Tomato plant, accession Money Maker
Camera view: vertical (180 deg); turntable rotation: 120 degrees
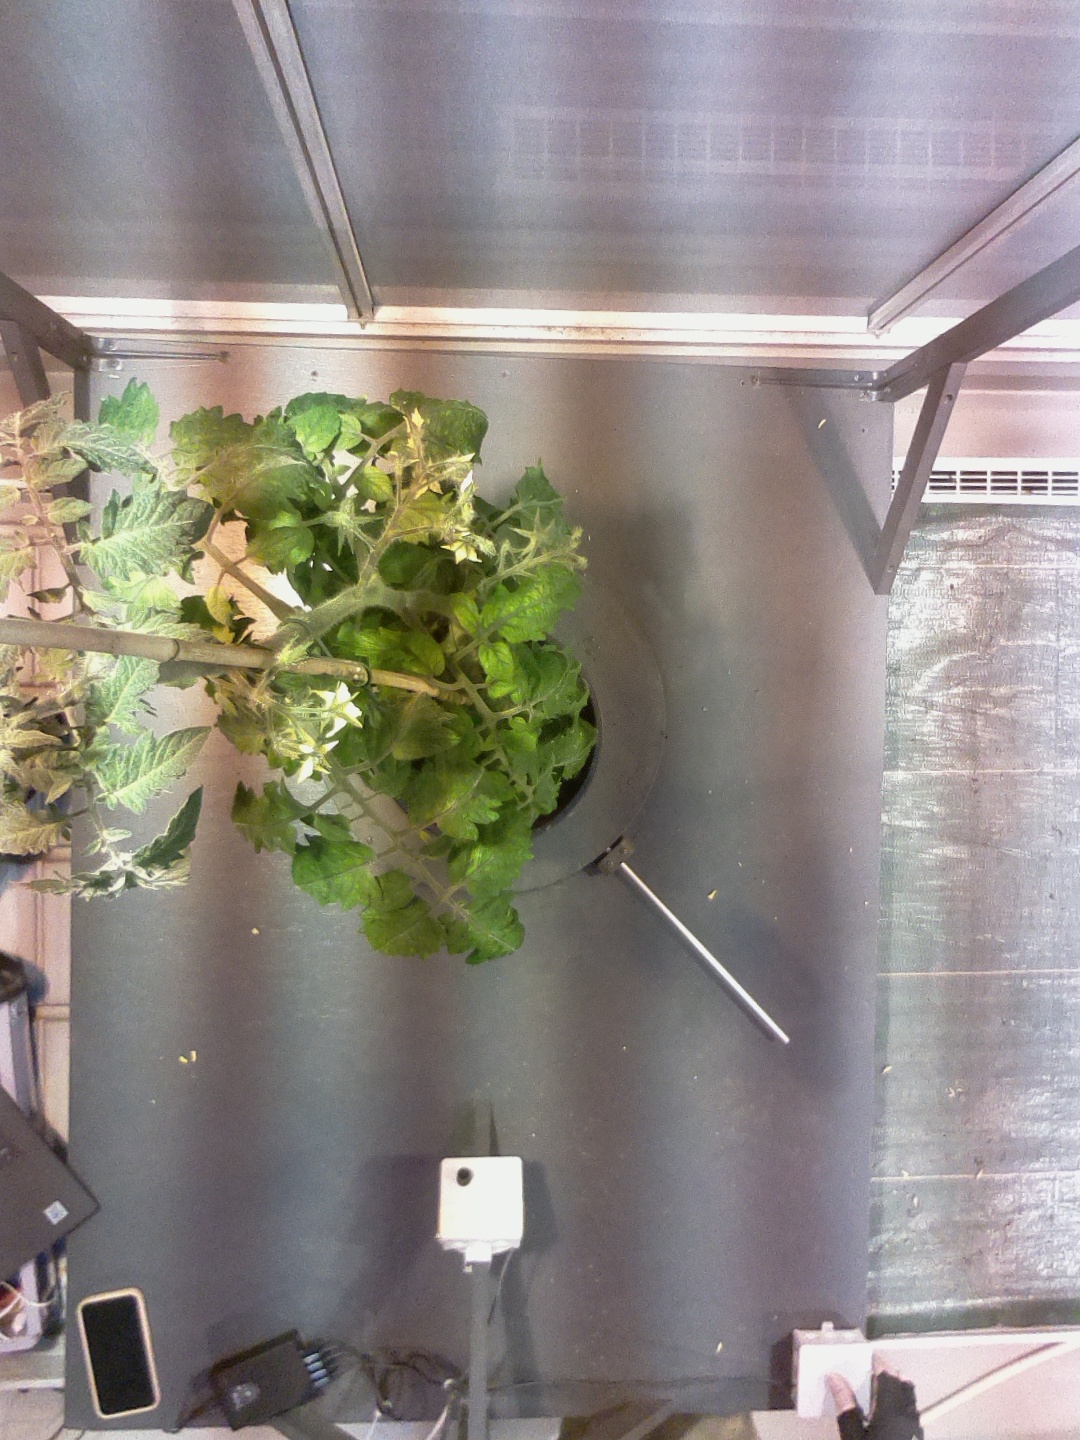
BBCH growth stage 69: End of flowering, 90%-100% of flowers open, more petals falling